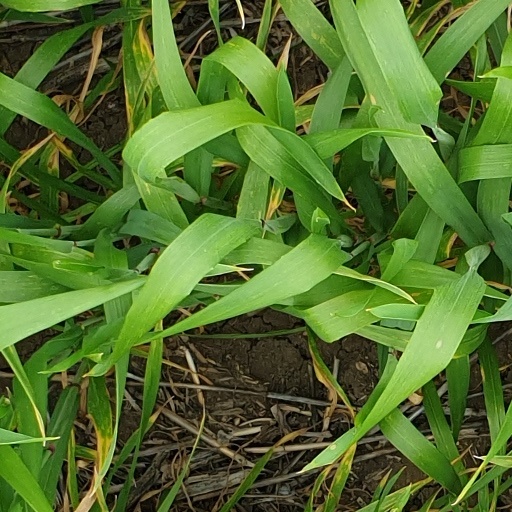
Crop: wheat